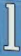
Number: 1